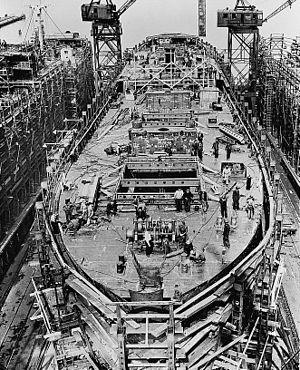
Le terme Liberty ship désigne les quelque 2 710 cargos construits aux États-Unis au cours de la Seconde Guerre mondiale, à la suite de la déclaration du président Franklin Delano Roosevelt au cours de l'été 1940, affirmant la volonté des États-Unis d'être l'arsenal du monde libre, et du vote du Congrès des États-Unis, en mars 1941, de la loi Lend-Lease destinée à aider la Grande-Bretagne à financer les acquisitions.